Meralco

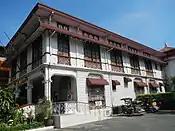
Meralco office (Malolos City Cultural and Heritage House)

To drive demand for more power, MERALCO also opened a retail store in order to sell electric home appliances.